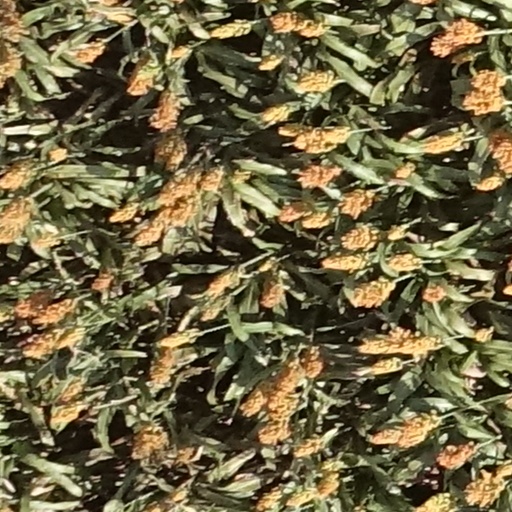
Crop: sorghum